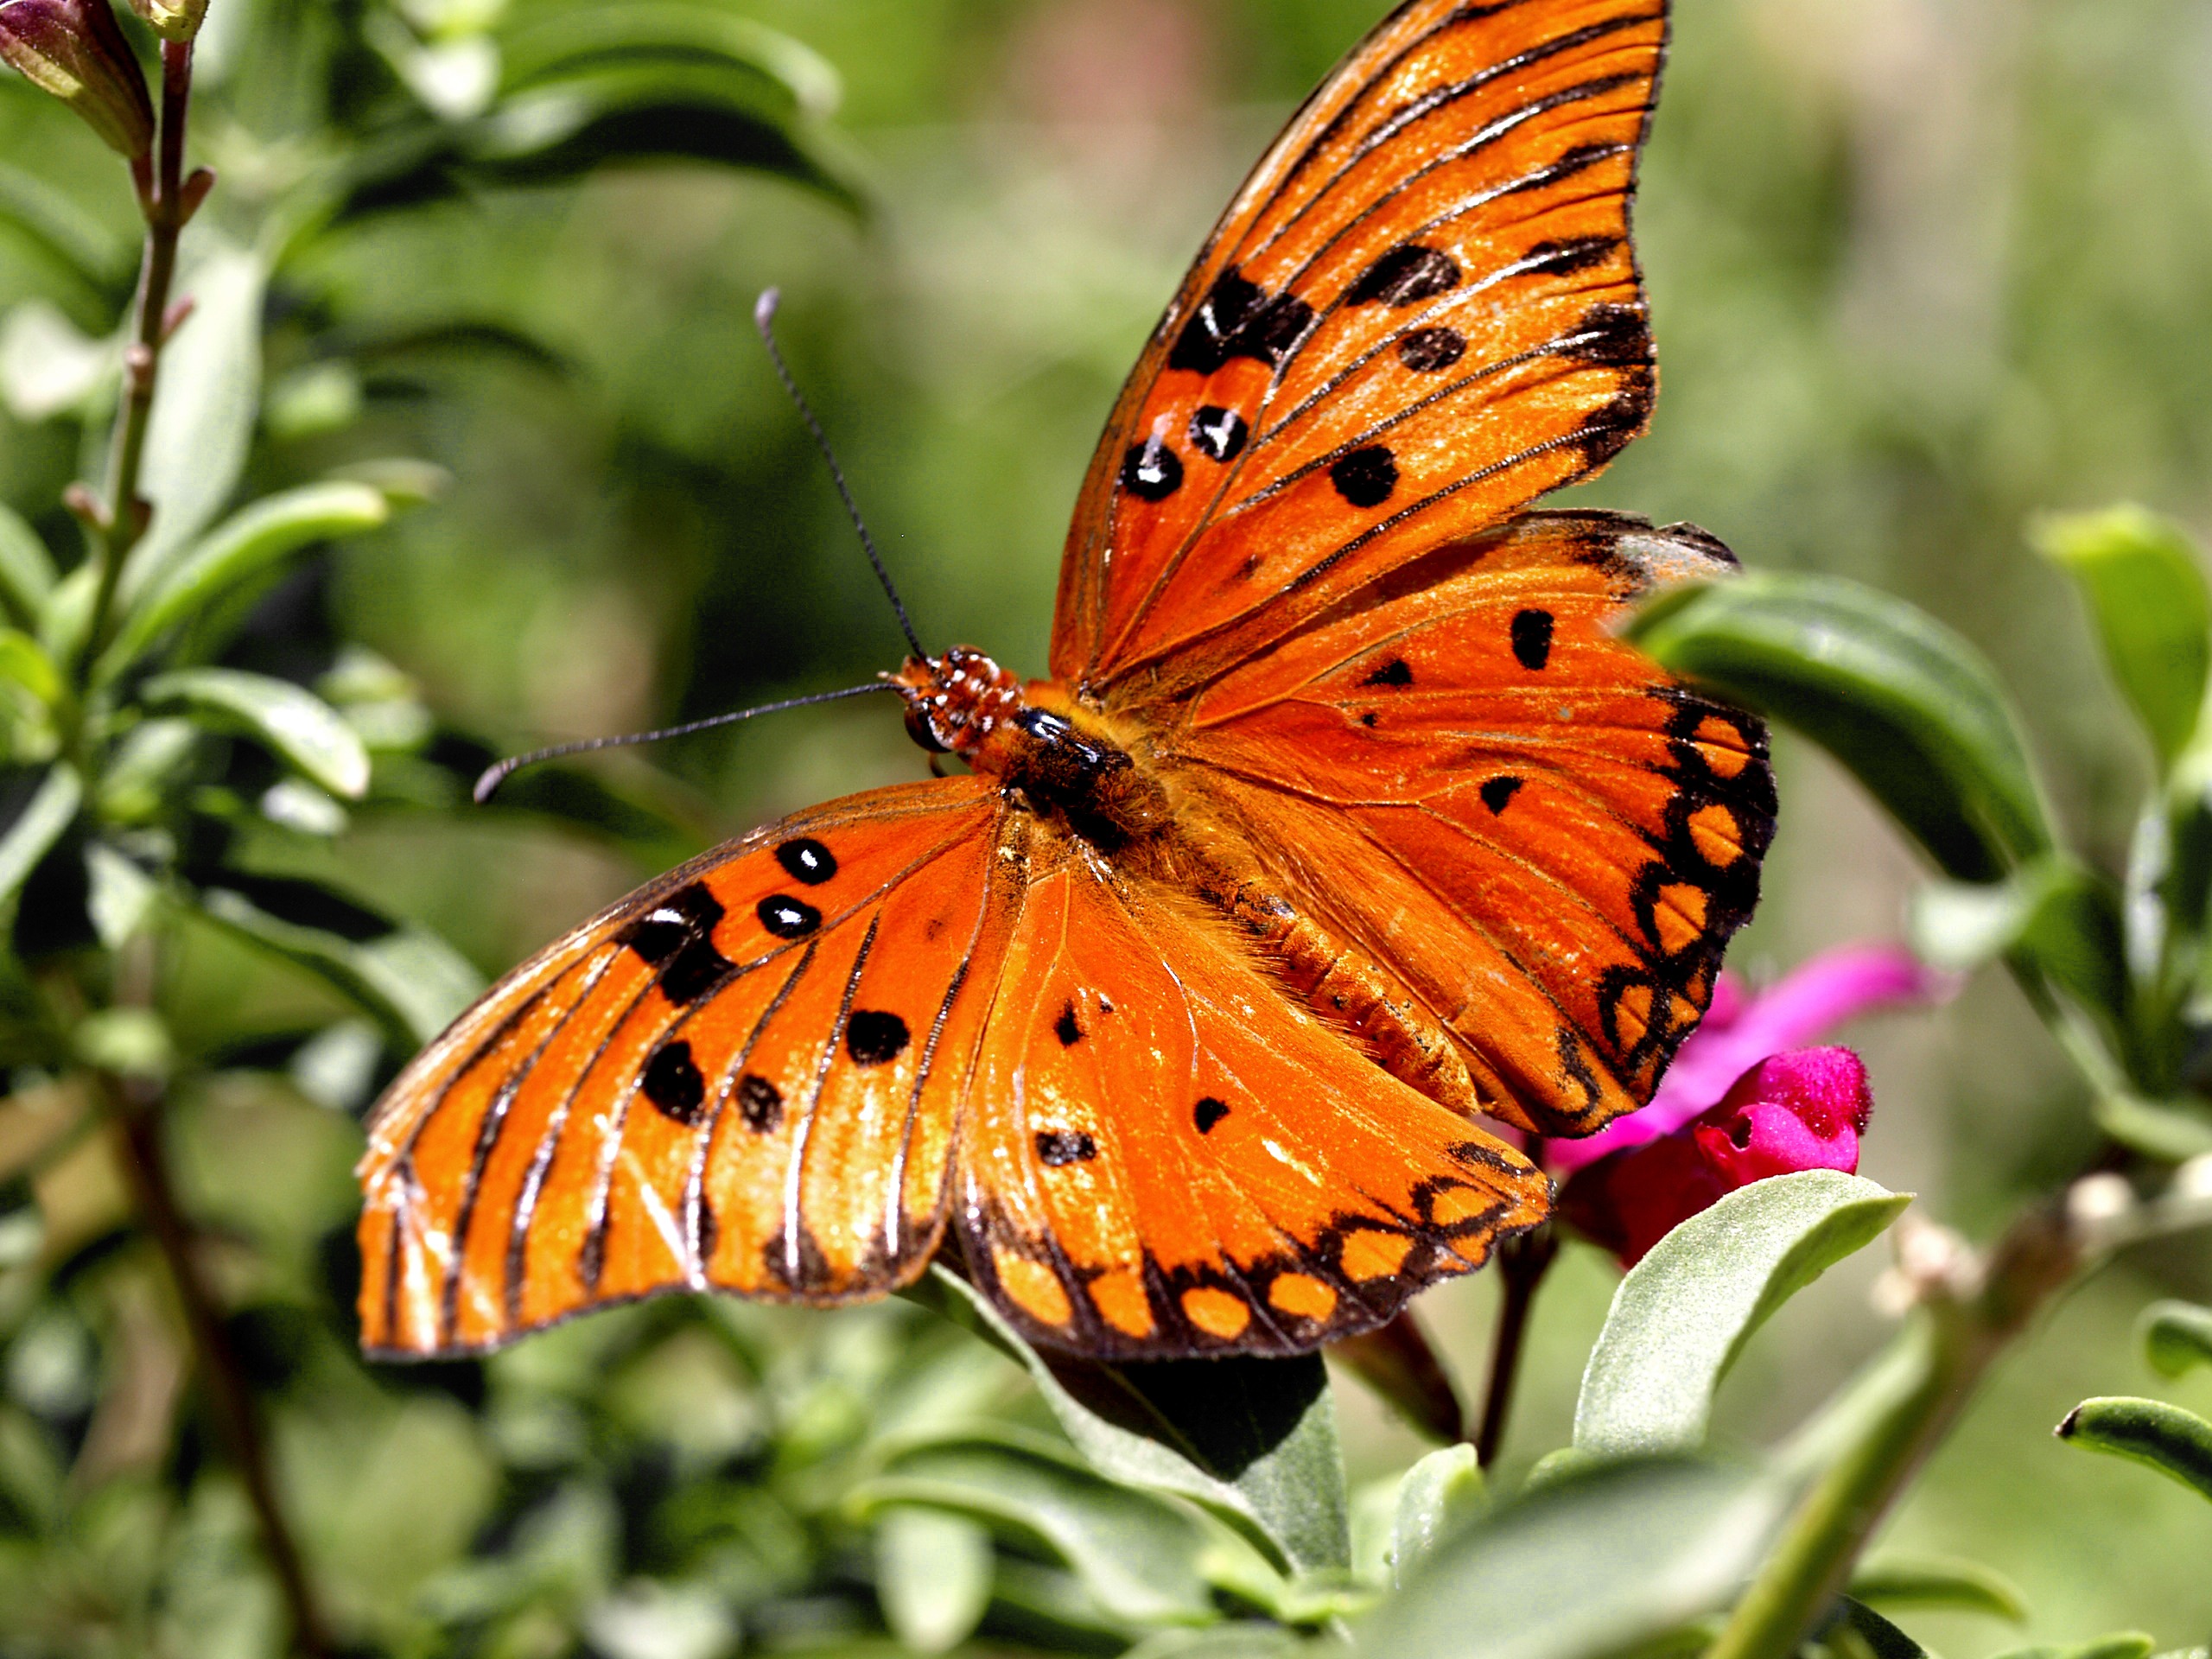
nature, flower, wildlife, orange, insect, macro, botany, butterfly, flora, fauna, invertebrate, close up, monarch butterfly, leaves, nectar, macro photography, arthropod, pollinator, annual plant, moths and butterflies, lycaenid, brush footed butterfly, colias